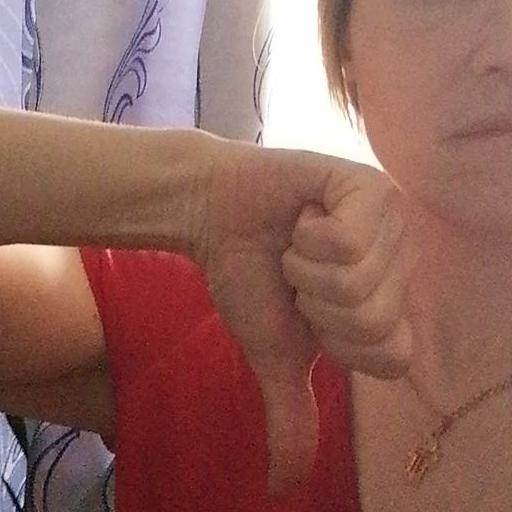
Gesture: dislike